Mobile Suit Gundam: Zeonic Front

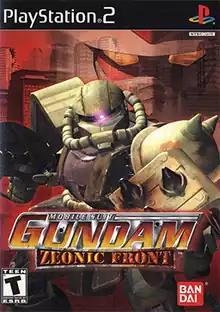

Mobile Suit Gundam: Zeonic Front, known in Japan as , is a video game for the PlayStation 2. Set in the "Gundam" franchise's Universal Century timeline, "Zeonic Front" places players in the role of the Midnight Fenrir Corps, a mobile suit special forces unit of the Principality of Zeon, as it undertakes missions against the Earth Federation during the One Year War. This marked a notable departure from previous "Gundam" UC games, in which the player always fought on the side of the Earth Federation.